Phoenix, Arizona

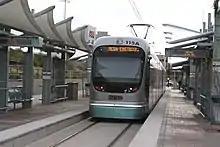
Valley Metro Rail station – 2009

Phoenix is home to a large number of parks and recreation areas. The city of Phoenix includes national parks, Maricopa County parks and city parks. Tonto National Forest forms part of the city's northeast boundary, while the county has the largest park system in the country.